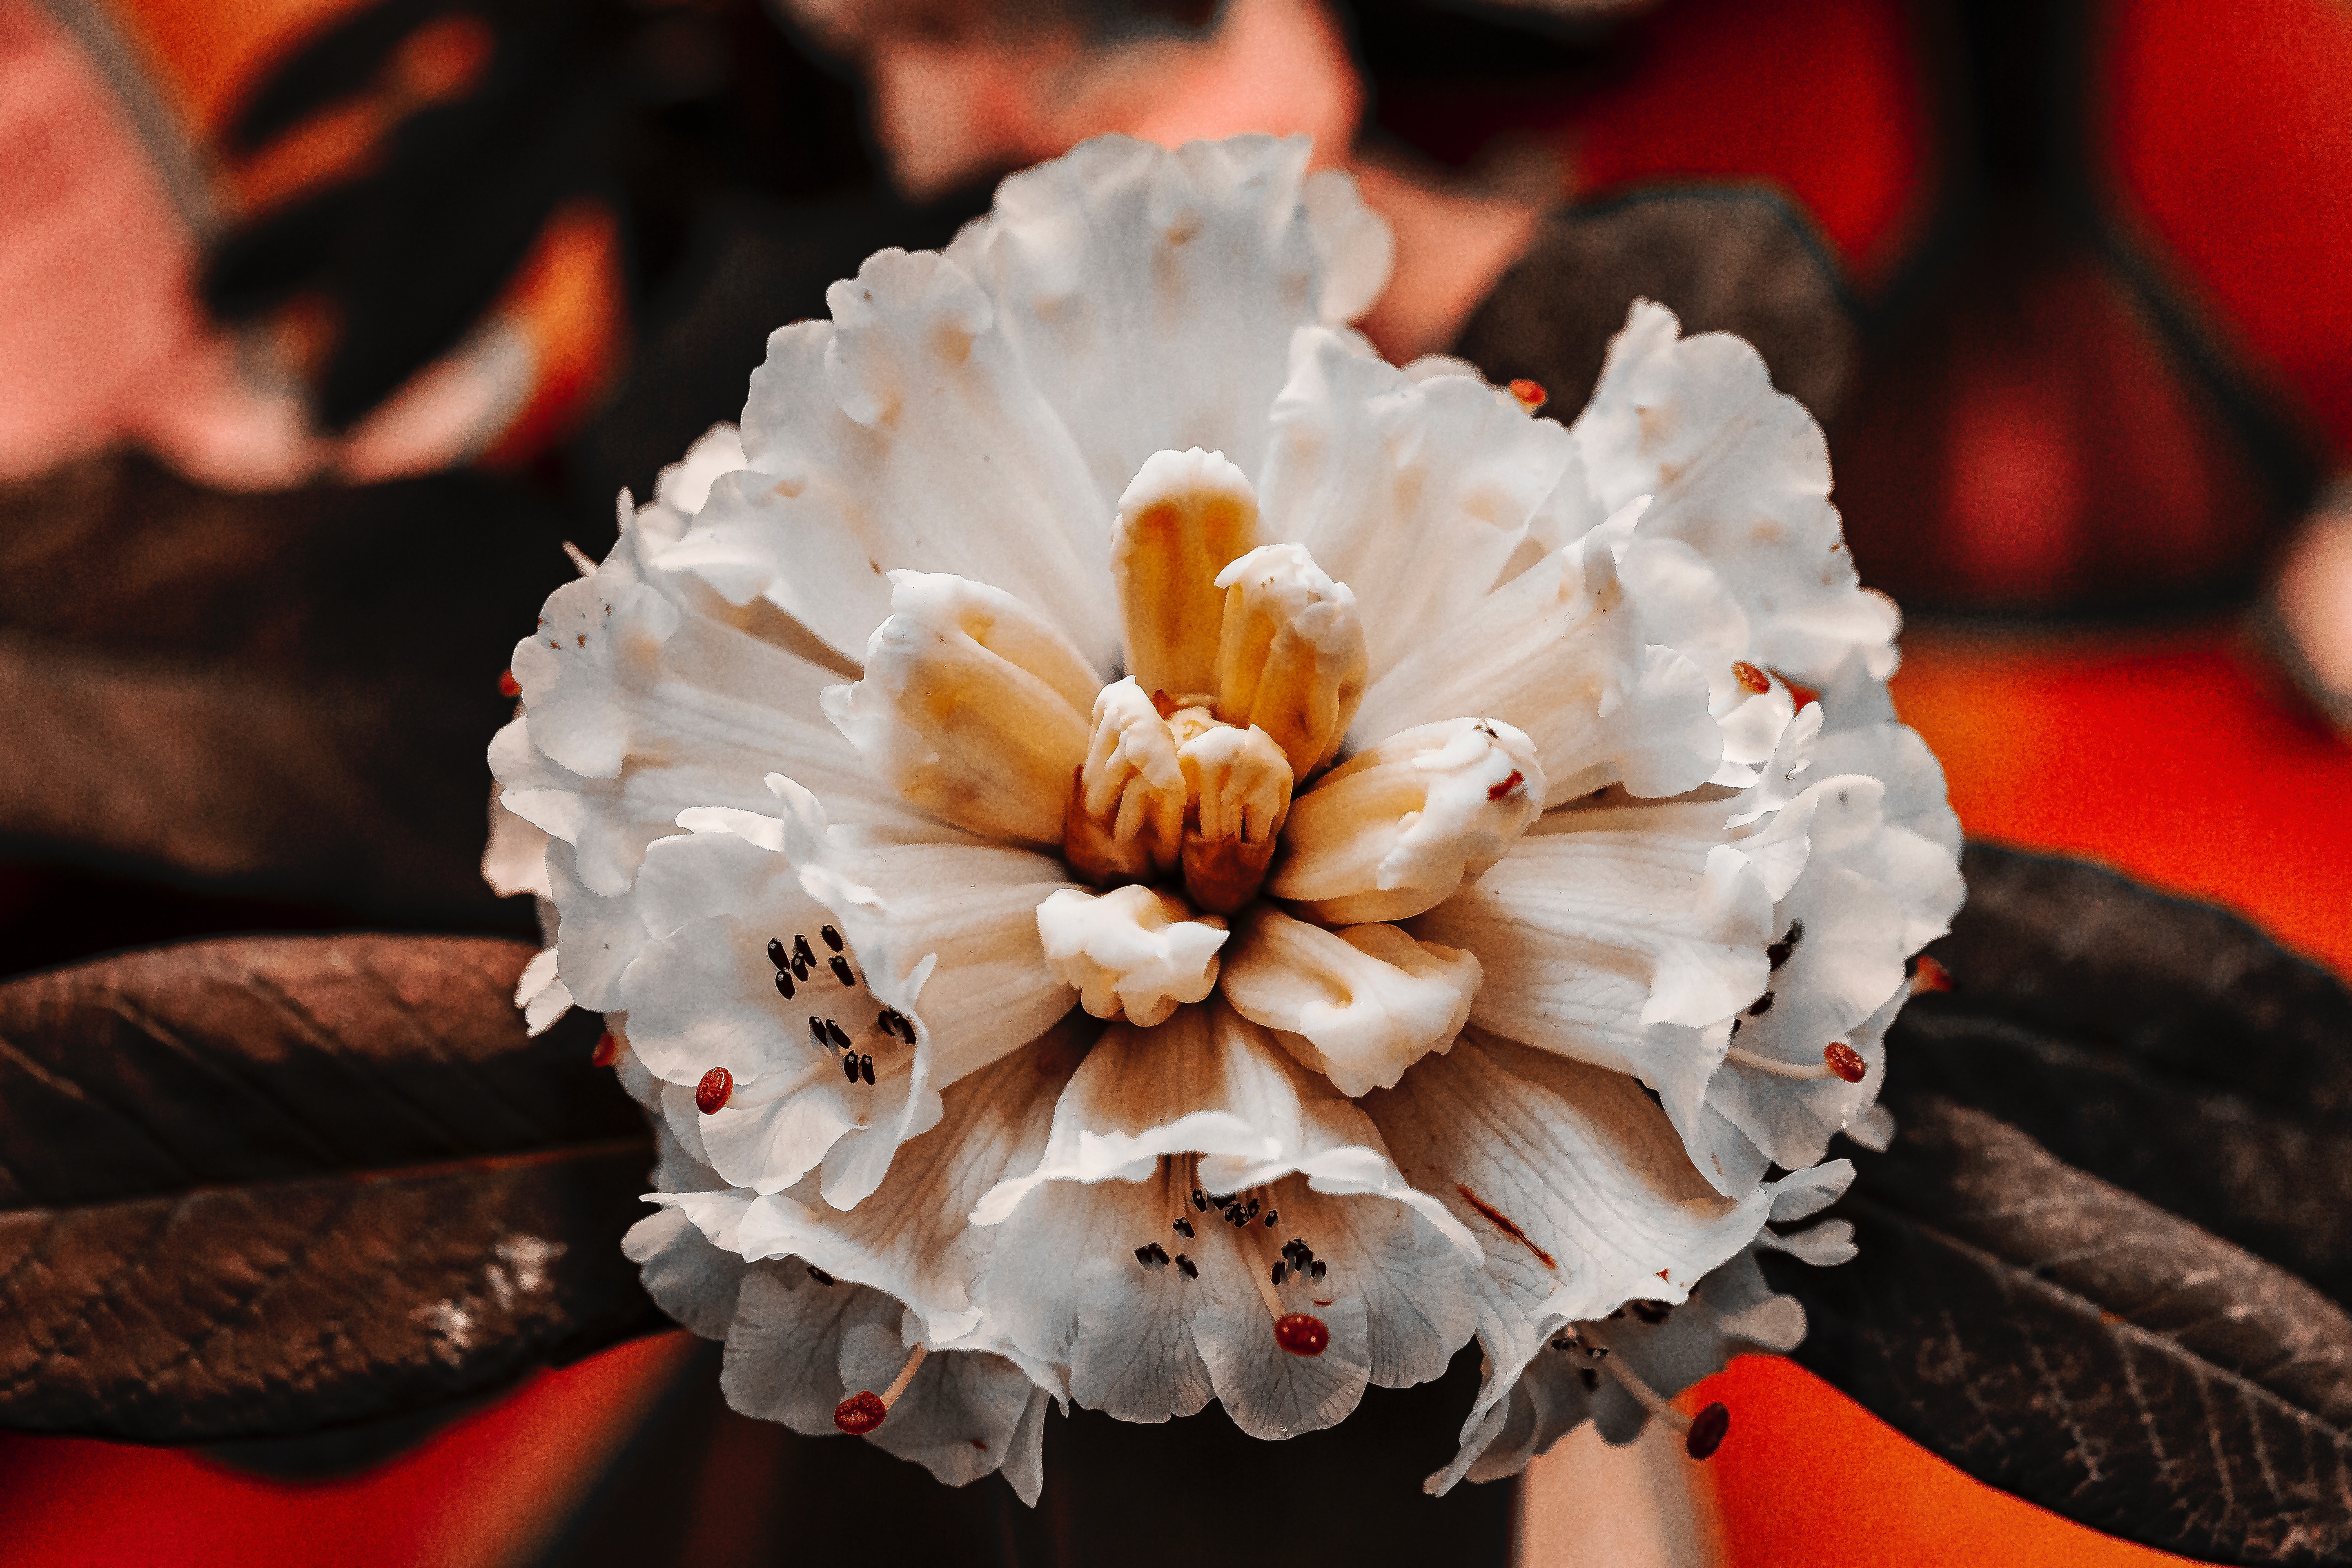
petal, flower, plant, blossom